Biofilm prevention

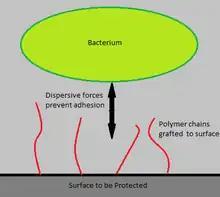
Dispersive forces of grafted polymer chains can prevent bacterial adhesion to a surface

To avoid the undesirable effects of leaching, antimicrobial agents can be immobilized on device surfaces using long, flexible polymeric chains. These chains are anchored to the device surface by covalent bonds, producing non-leaching, contact-killing surfaces. One in vitro study found that when N-alkylpyridinium bromide, an antimicrobial agent, was attached to a poly(4-vinyl-N-hexylpyridine), the polymer was capable of inactivating ≥ 99% of "Staphylococcus epidermidis", "Escherichia coli", and "Pseudomonas aeruginosa" bacteria.